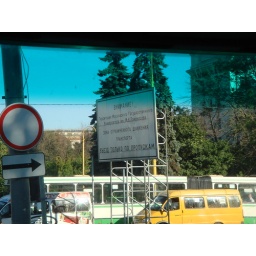
road sign in moscow